Dinohippus

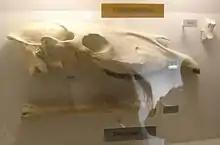
Skull

Quinn originally referred ""Pliohippus" mexicanus" to "Dinohippus", but unpublished cladistic results in an SVP 2018 conference abstract suggest that "mexicanus" is instead more closely related to extant horses than to "Dinohippus".